Belavanaki

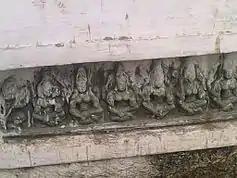

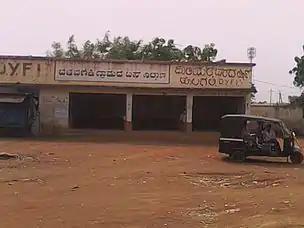
Belavanaki Bus stand

The newly carved statue of Veerabhadra in Belavanaki is considered one of the finest sculptures in Karnataka in recent times. As a result, people from various parts of the state come here to visit this temple..